Joanna Troutman

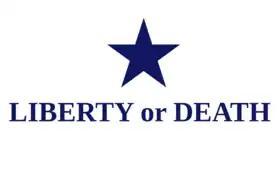
This flag designed by Joanna Troutman known as the "Troutman Flag" was used by the Georgia Battalion under the command of William Ward which marched from Macon, Georgia to participate in the fight against Mexico and were killed in the Battle of the Alamo in 1836

Joanna Troutman also Johanna Troutman (February 19, 1818 – July 23, 1879) sewed a flag for a battalion of Georgia volunteers who were leaving to fight in the Texas Revolution, which became known as the Troutman flag, consisting of a five-pointed blue star and the words "Liberty or Death" on a white silk field. On the reverse side was the Latin phrase UBI LIBERTAS HABITAT, IBI NOSTRA PATRIA EST which means "Where liberty dwells, there is our fatherland". On January 8, 1836, the flag was raised at Velasco which is now part of modern Freeport, Texas. The original flag was badly damaged by accident and only shreds flew in battle.